History of photography

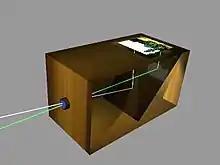
Principle of a box camera obscura with mirror

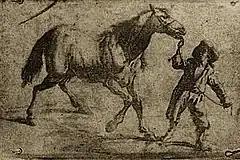
The earliest known surviving heliographic engraving, made in 1822. It was printed from a metal plate made by Joseph Nicéphore Niépce with his "heliographic process". The plate was exposed under an ordinary engraving and copied it by photographic means. This was a step towards the first permanent photograph from nature taken with a camera obscura.

A natural phenomenon, known as camera obscura or pinhole image, can project a (reversed) image through a small opening onto an opposite surface. This principle may have been known and used in prehistoric times. The earliest known written record of the camera obscura is to be found in the 4th century BCE, in two different places in parallel: by Aristotle in Greece and by Mozi in China. Alhazen (or Ibn al-Haytham) is said to be the first that actually built a camera obscura. Until the 16th century the camera obscura was mainly used to study optics and astronomy, especially to safely watch solar eclipses without damaging the eyes. In the later half of the 16th century some technical improvements were developed: a biconvex lens in the opening (first described by Gerolamo Cardano in 1550) and a diaphragm restricting the aperture (Daniel Barbaro in 1568) gave a brighter and sharper image. In 1558 Giambattista della Porta was the first to write a description of using the camera obscura as a drawing aid in his popular and influential books. Della Porta's proposal was widely adopted by artists and since the 17th century portable versions of the camera obscura were commonly used—first as a tent, later as boxes.